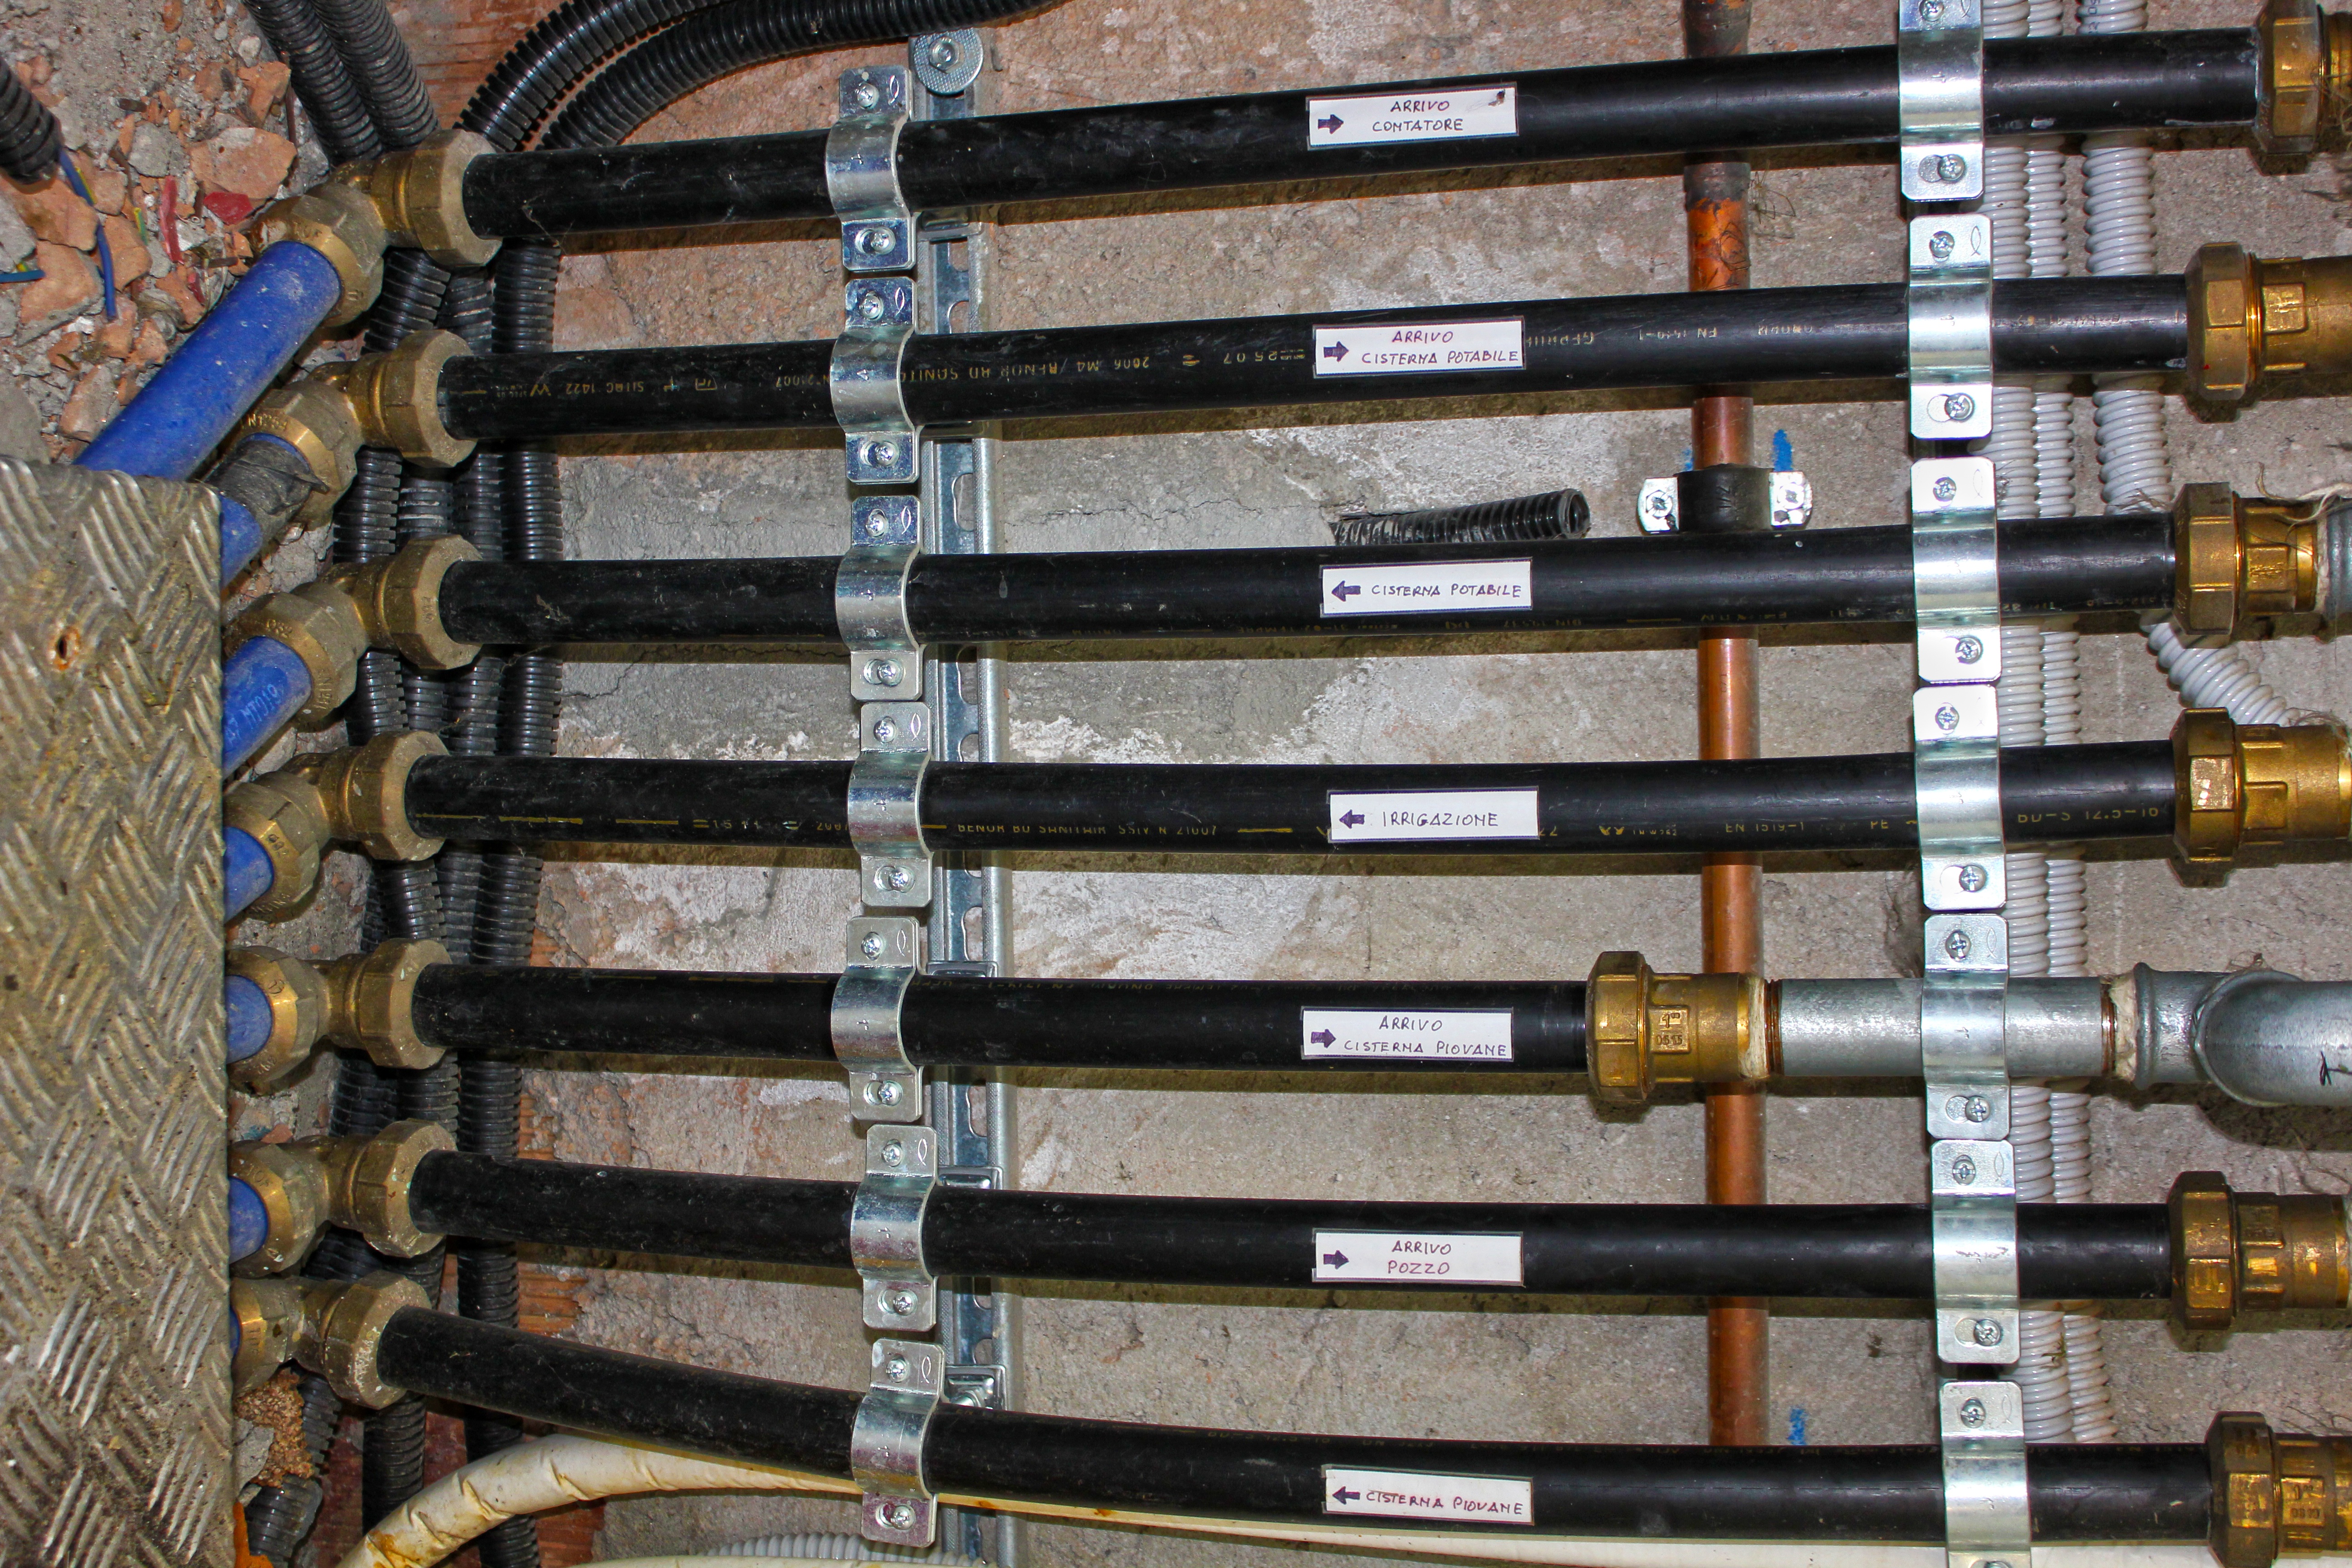
home, weapon, pipe, installation, water pipes, plumbing, firearm, man made object, electrical wiring, internal setting, construction and building, rameimpianto, gun accessory